Atlantic Plain

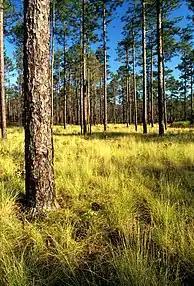
Longleaf pine woodland savanna, typical of the region.

Despite being previously overlooked in research, the Atlantic Coastal Plain is now identified as a global biodiversity hotspot, with over 1500 endemic plant species, and ~70% habitat loss. This endemism is particularly high in the longleaf pine savannas and woodlands, along with the other herbaceous and fire dependent ecosystems of the ecoregion. Despite intermittent flooding, certain refugia have remained continuously terrestrial since at least the late Cretaceous (85-80mya), contributing to endemism. Generally speaking, despite the high diversity of soils, the soil is nutrient poor. This is primarily due to an abundance of well-drained soils, creating a primarily xeric character to the floral makeup of the Atlantic Plain. However, waterlogged soils are also notable, with wetlands and hammocks being important ecological features.